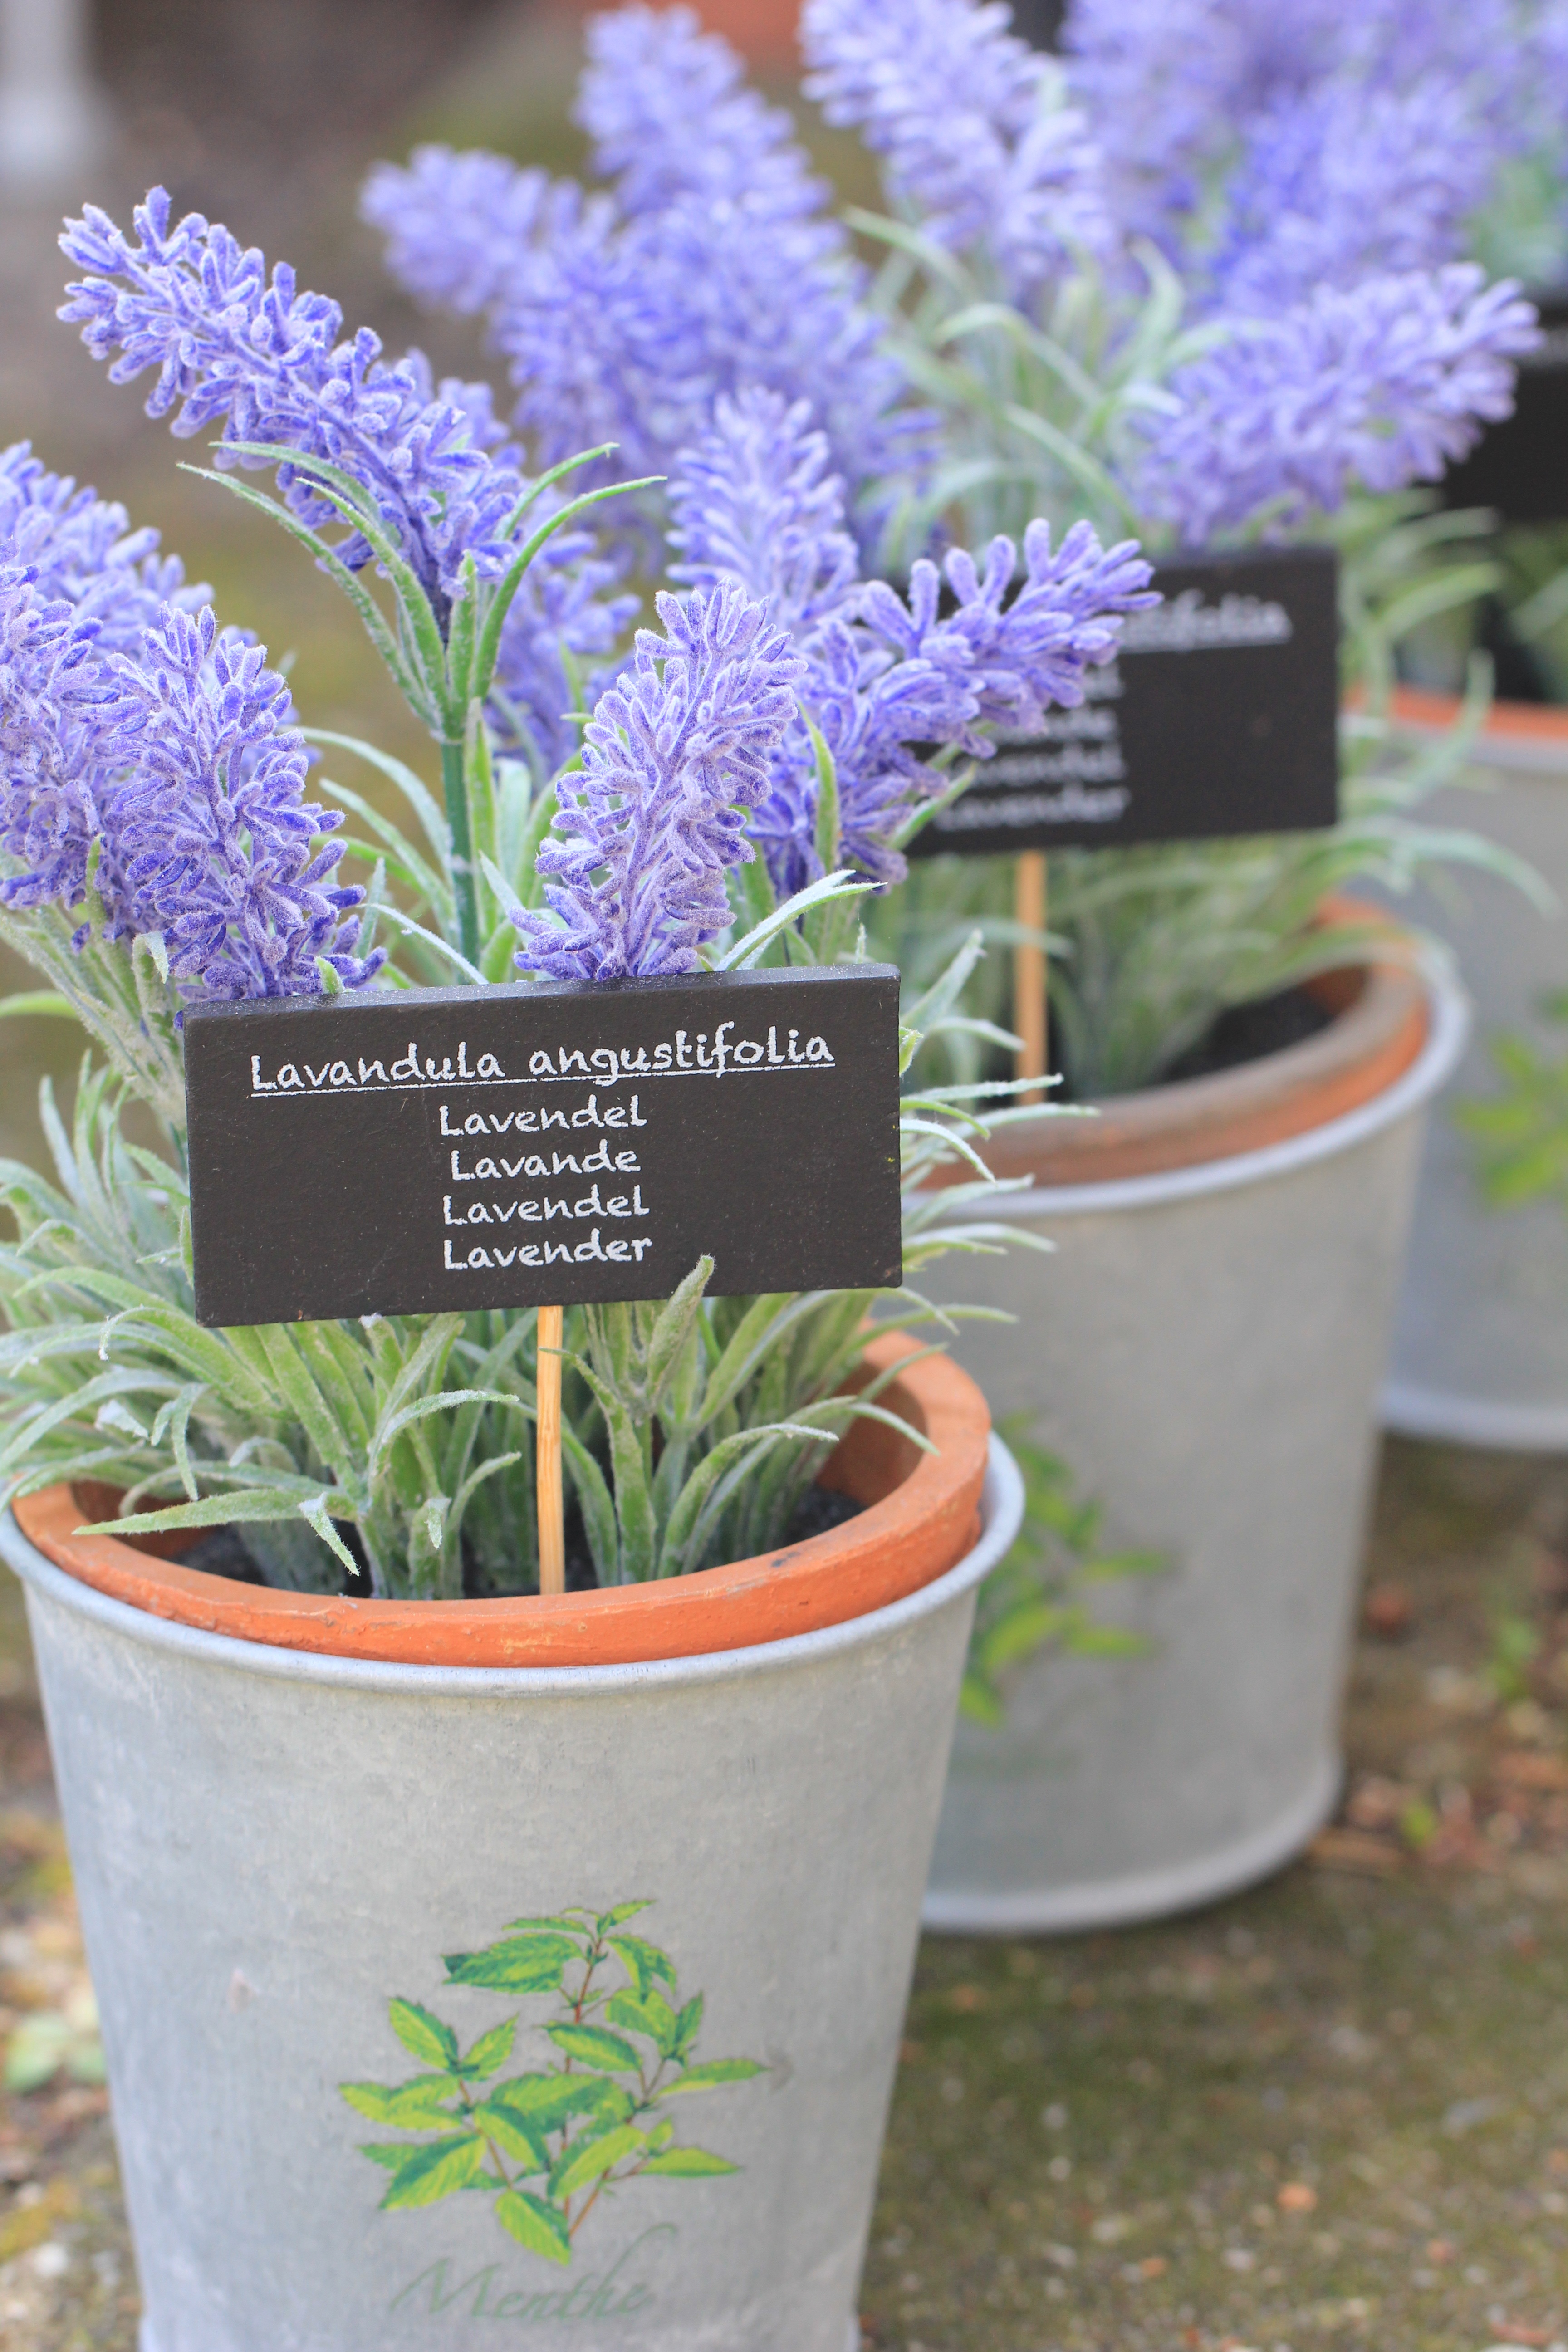
nature, plant, flower, purple, floral, decoration, spring, herb, natural, botany, garden, flora, season, lavender, gardening, shrub, violet, lilac, flowerpot, floristry, hyacinth, scent, perfume, fragrance, aromatic, aromatherapy, herbal, flowering plant, lavender flower, floral design, land plant, flower arranging